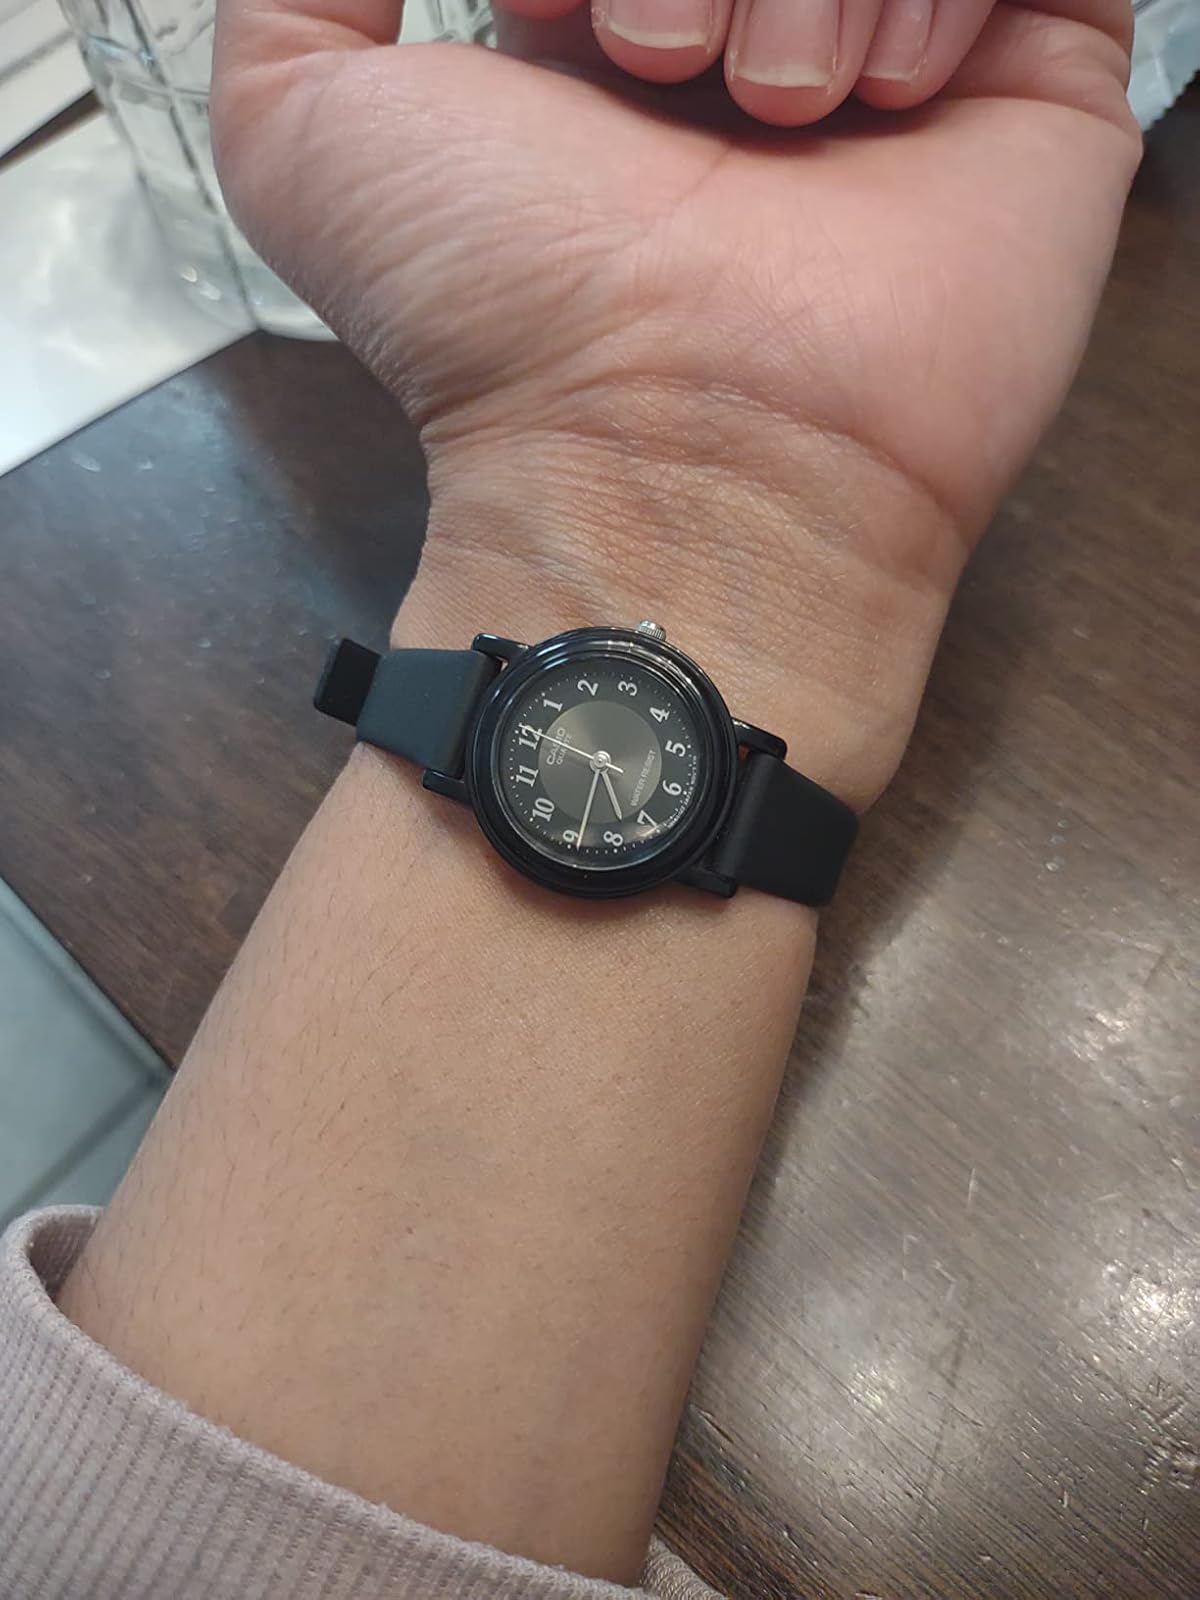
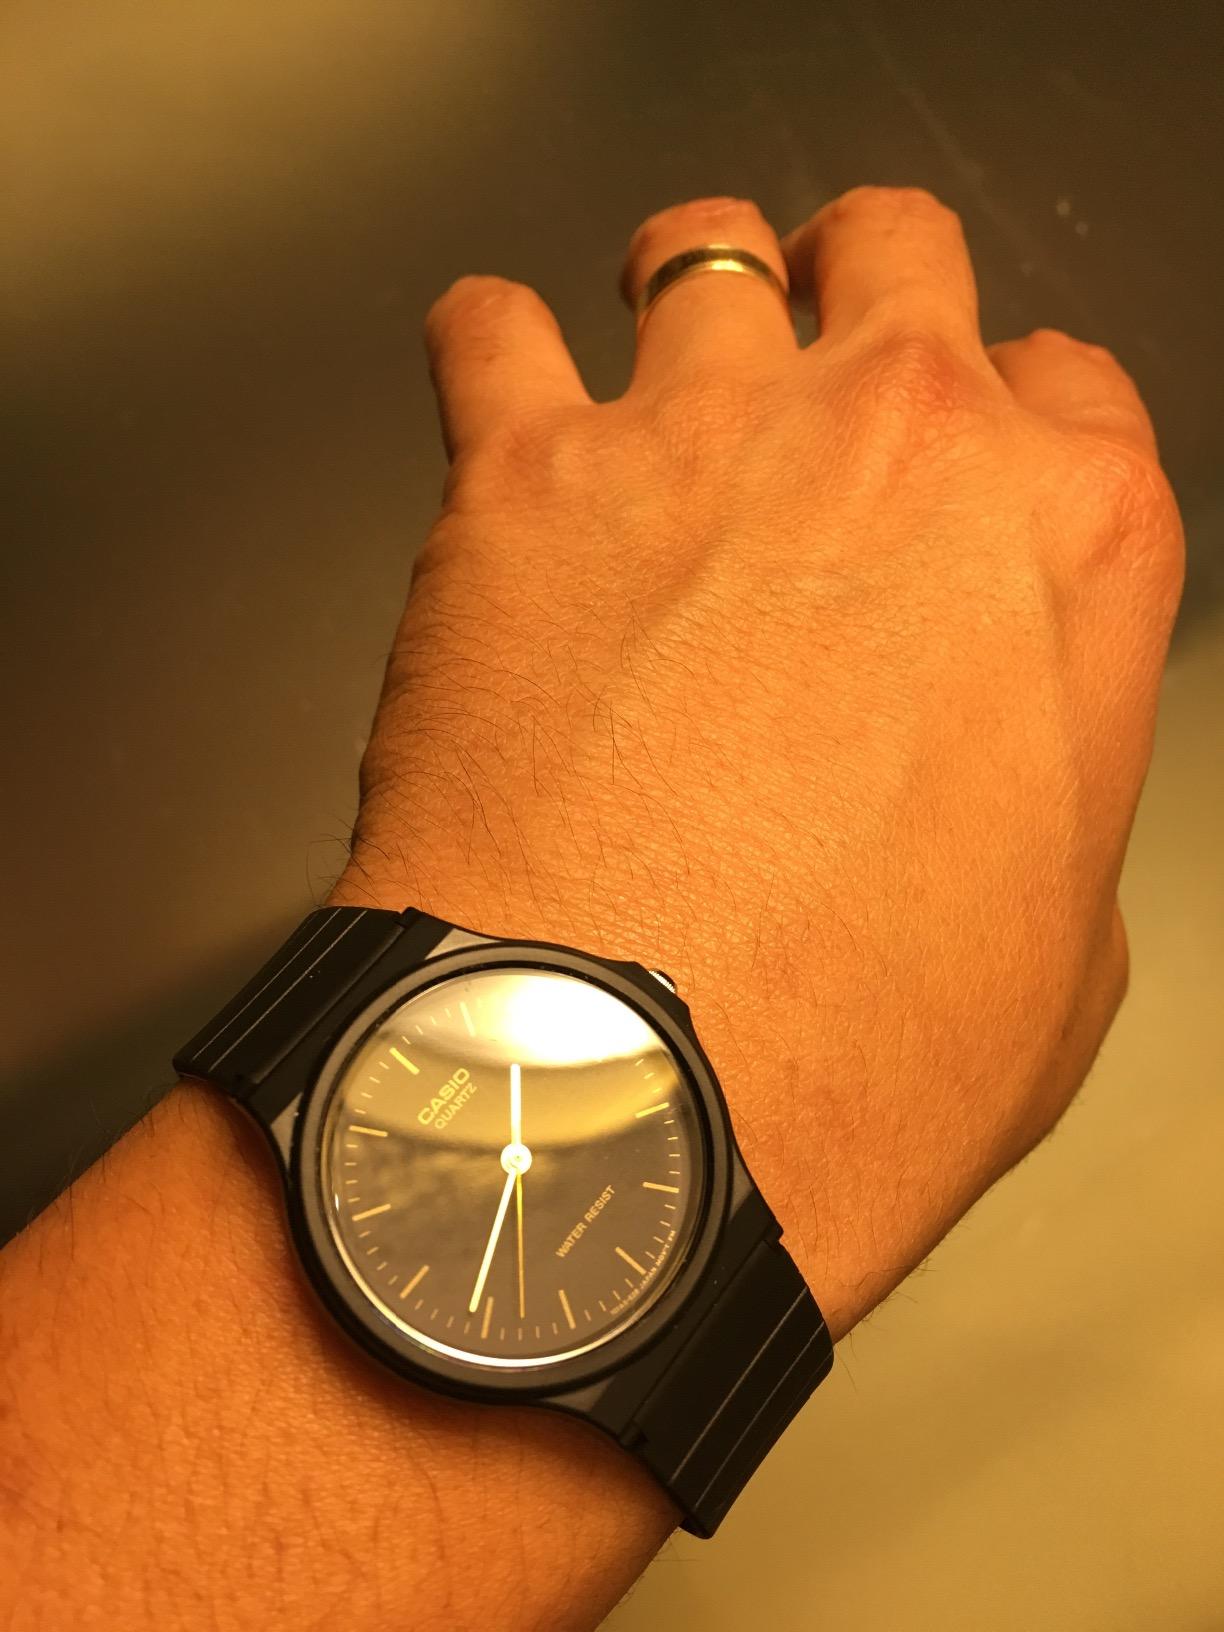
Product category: accessories_watch
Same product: no